Jones Hewson

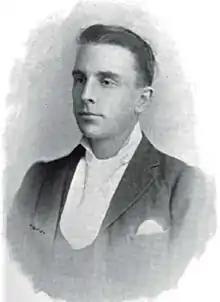
Jones Hewson

John Jones Hewson (2 September 1874 – 27 November 1902), credited as Jones Hewson, was a Welsh singer and actor known for his creation and portrayal of baritone roles with the D'Oyly Carte Opera Company from 1894 to 1901.